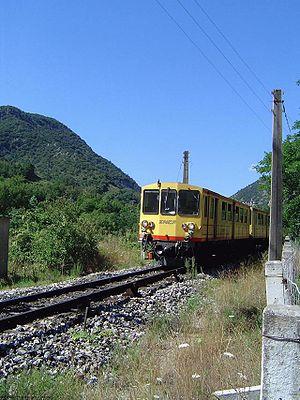
Cet article recense les timbres de France émis en 2000 par La Poste.
Ligne de Narbonne à Port-Bou